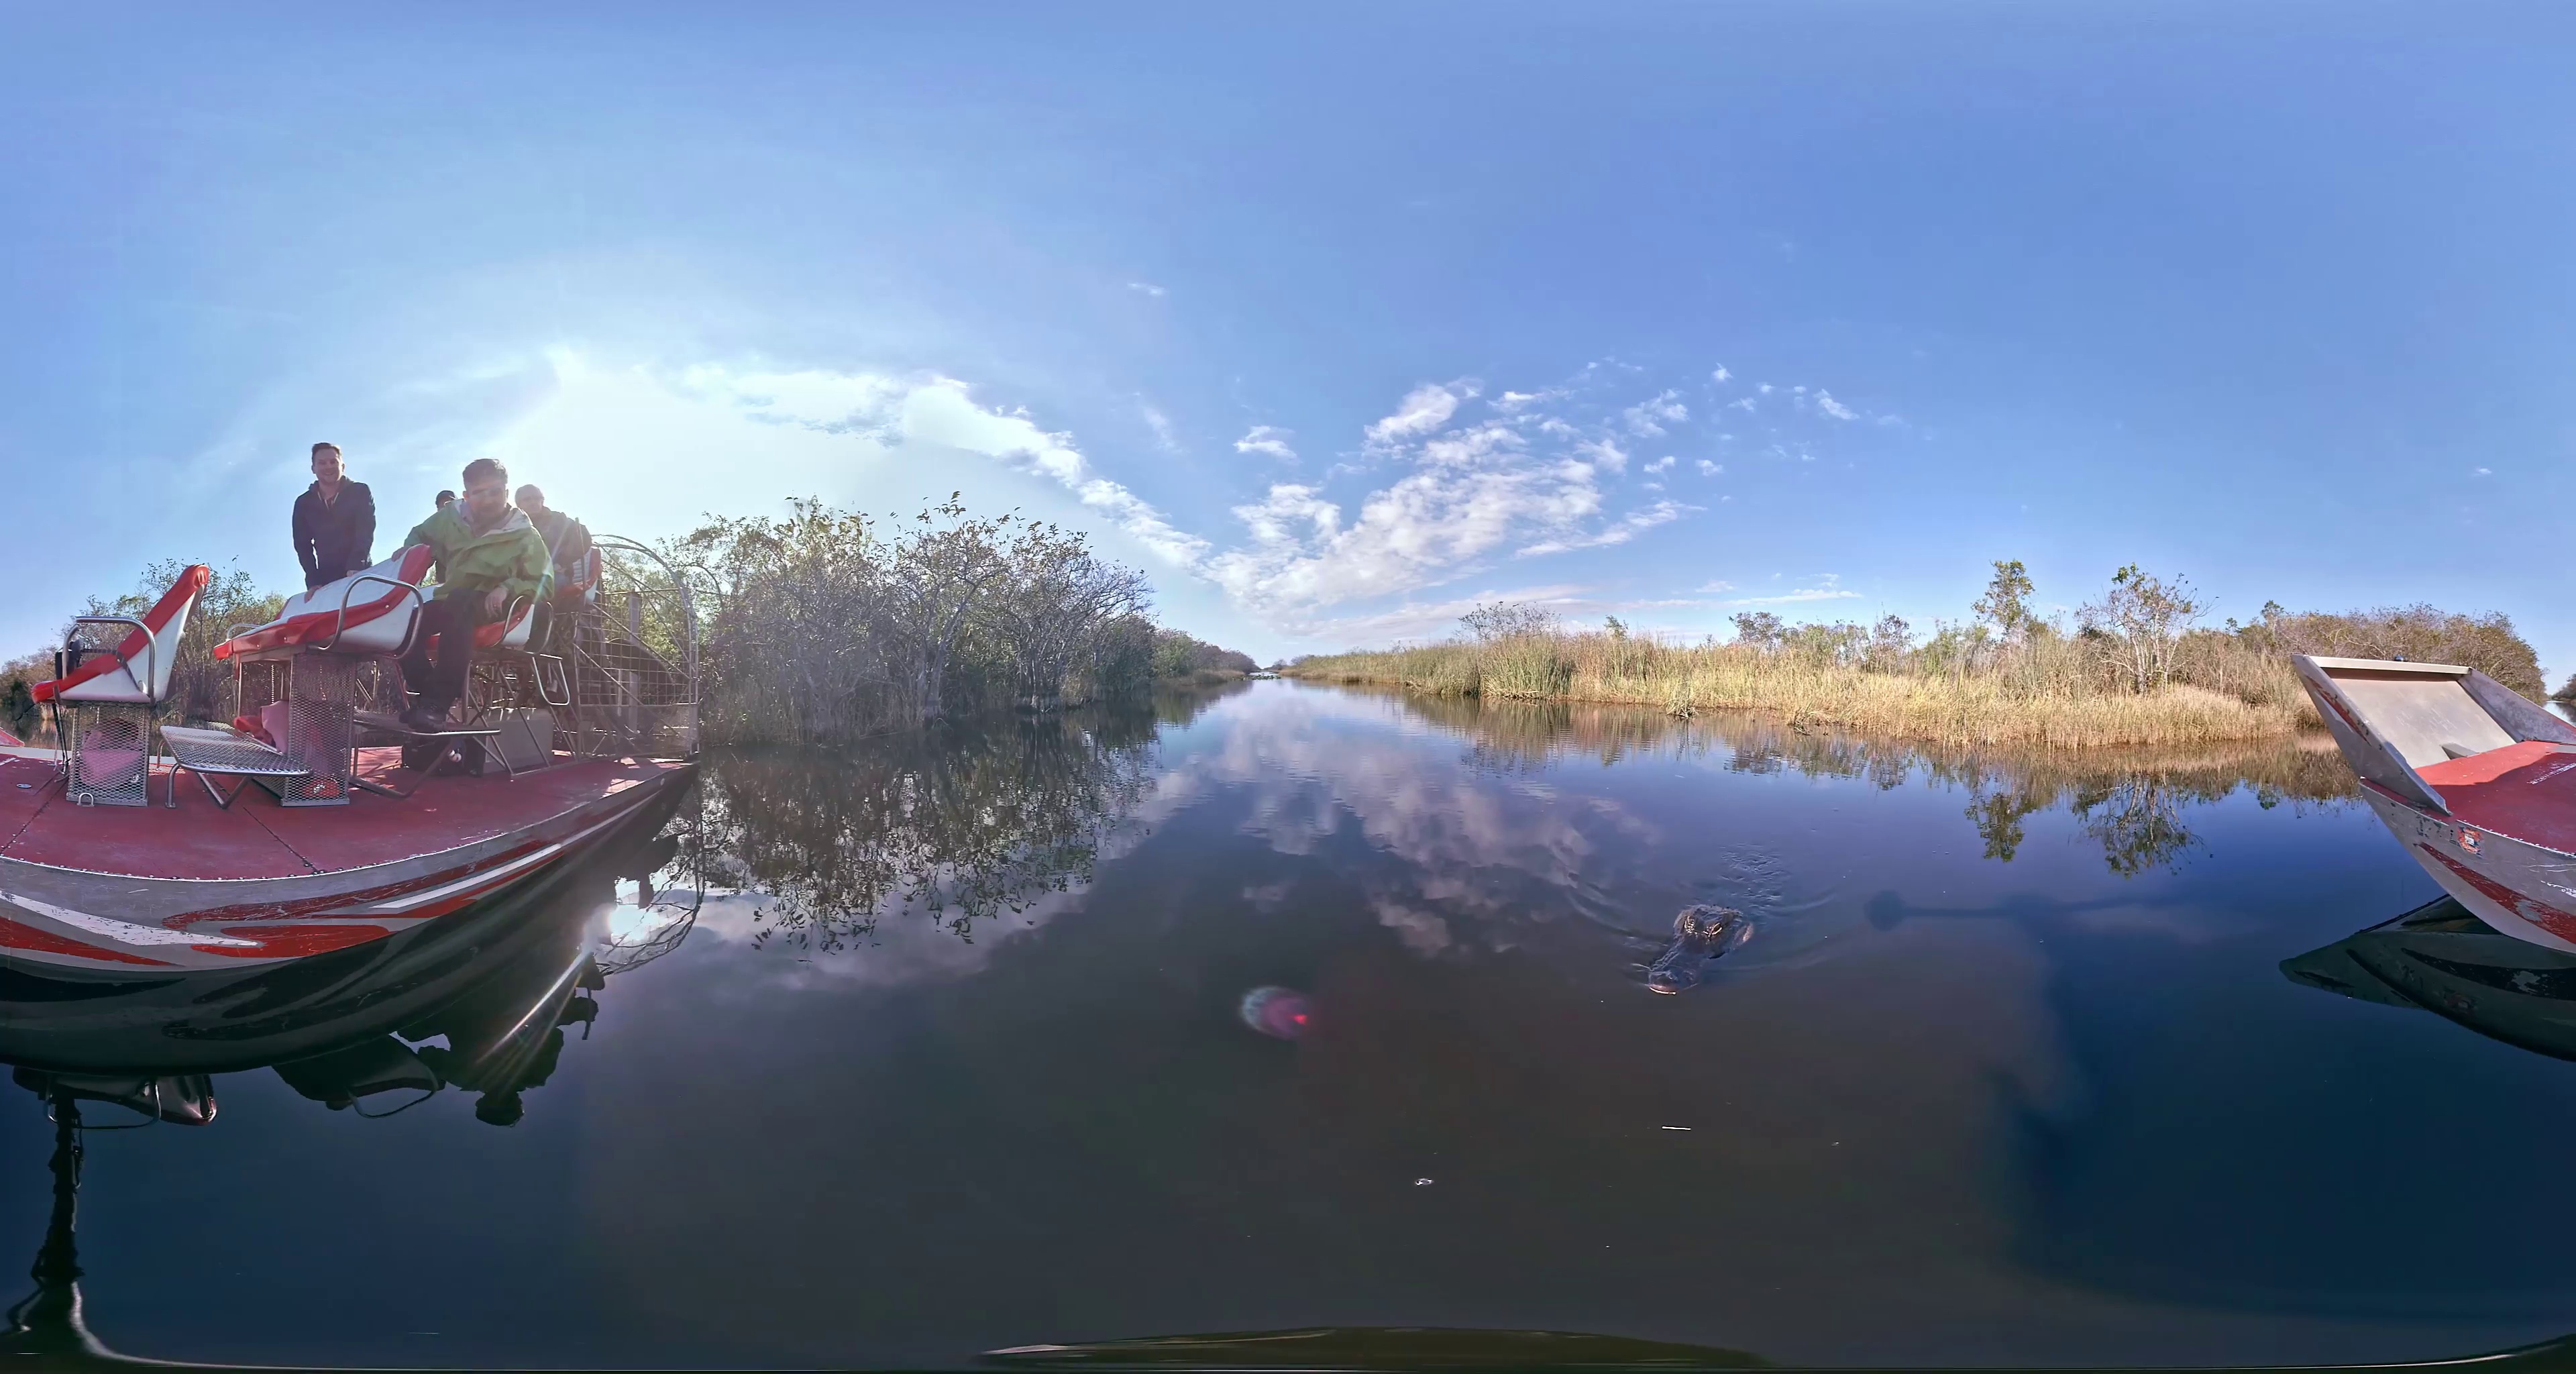
Referred object: the standing man in a dark jacket

Referred object: The dark alligator with visible eyes and snout above water.